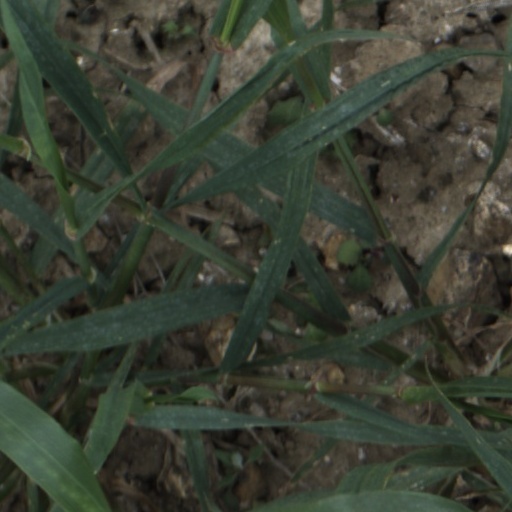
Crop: wheat